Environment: real
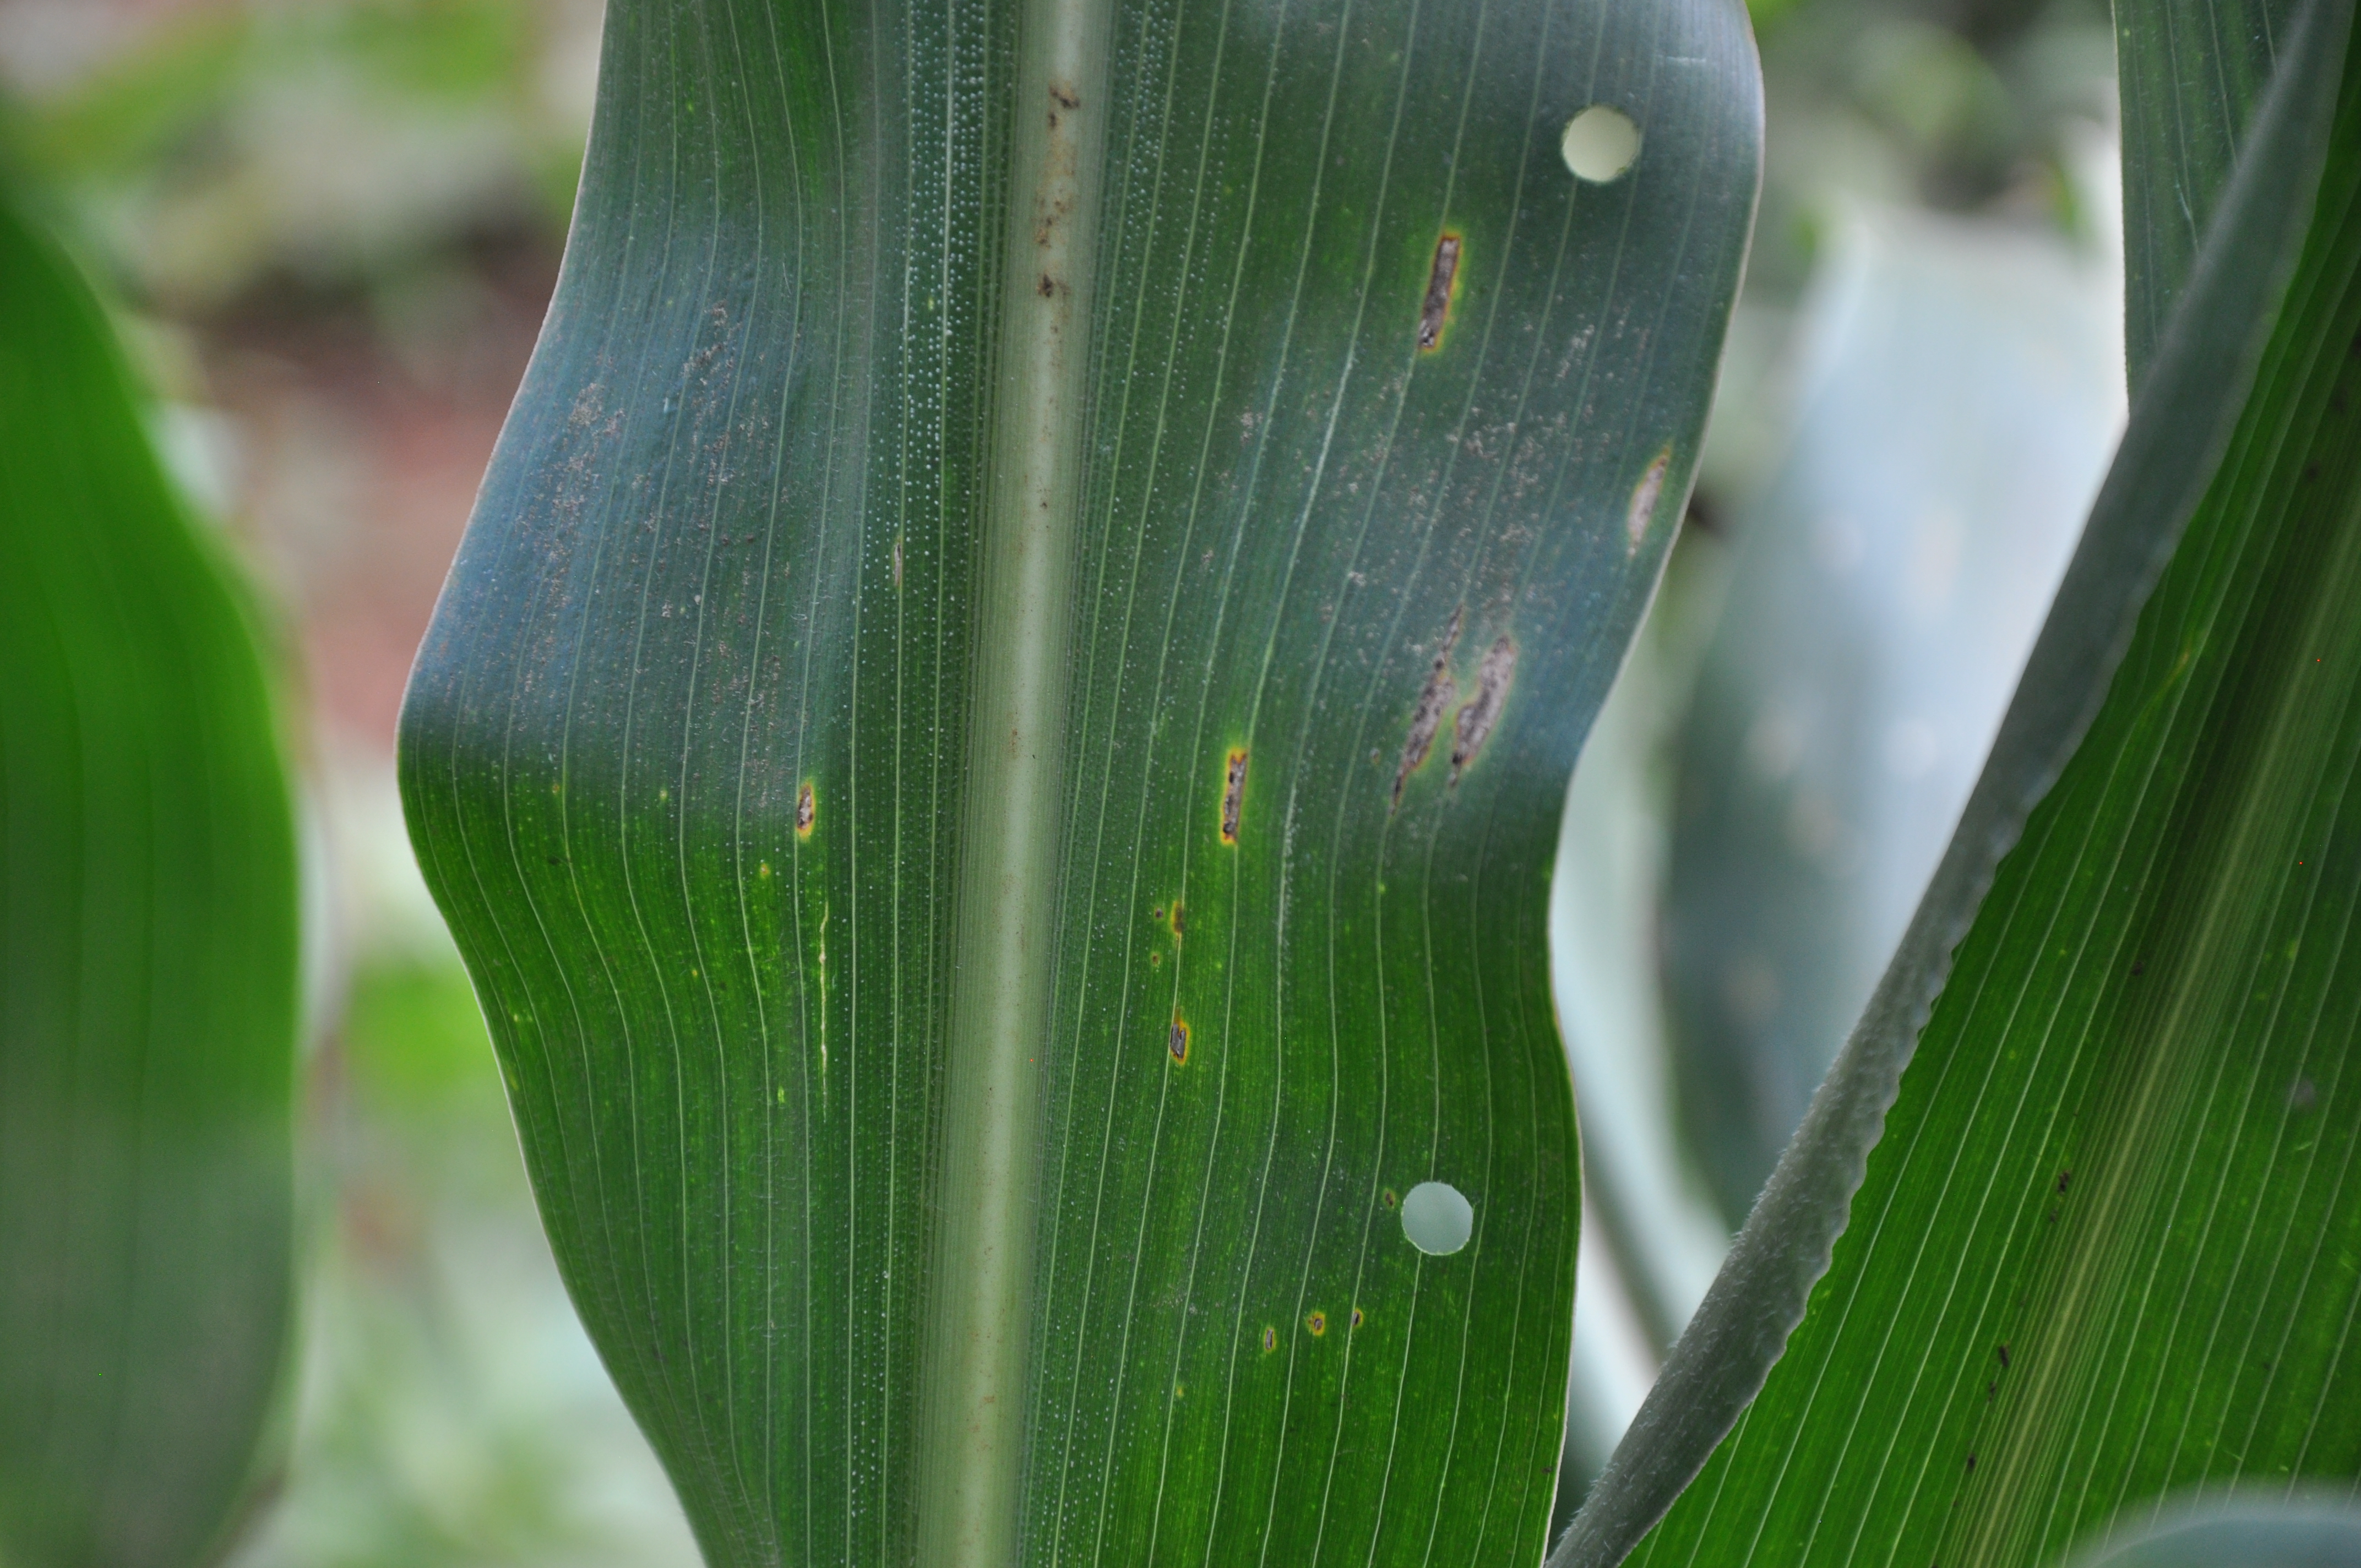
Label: common_rust